Maserati A6

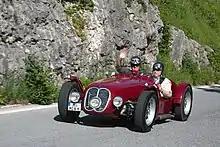
Maserati A6GCS "Monofaro"

In 1947 Maserati developed a two-seater sports racing car powered by a 2-litre engine called A6GCS. At first it produced , but it was further upgraded in 1952. The displacement is from a bore and stroke.